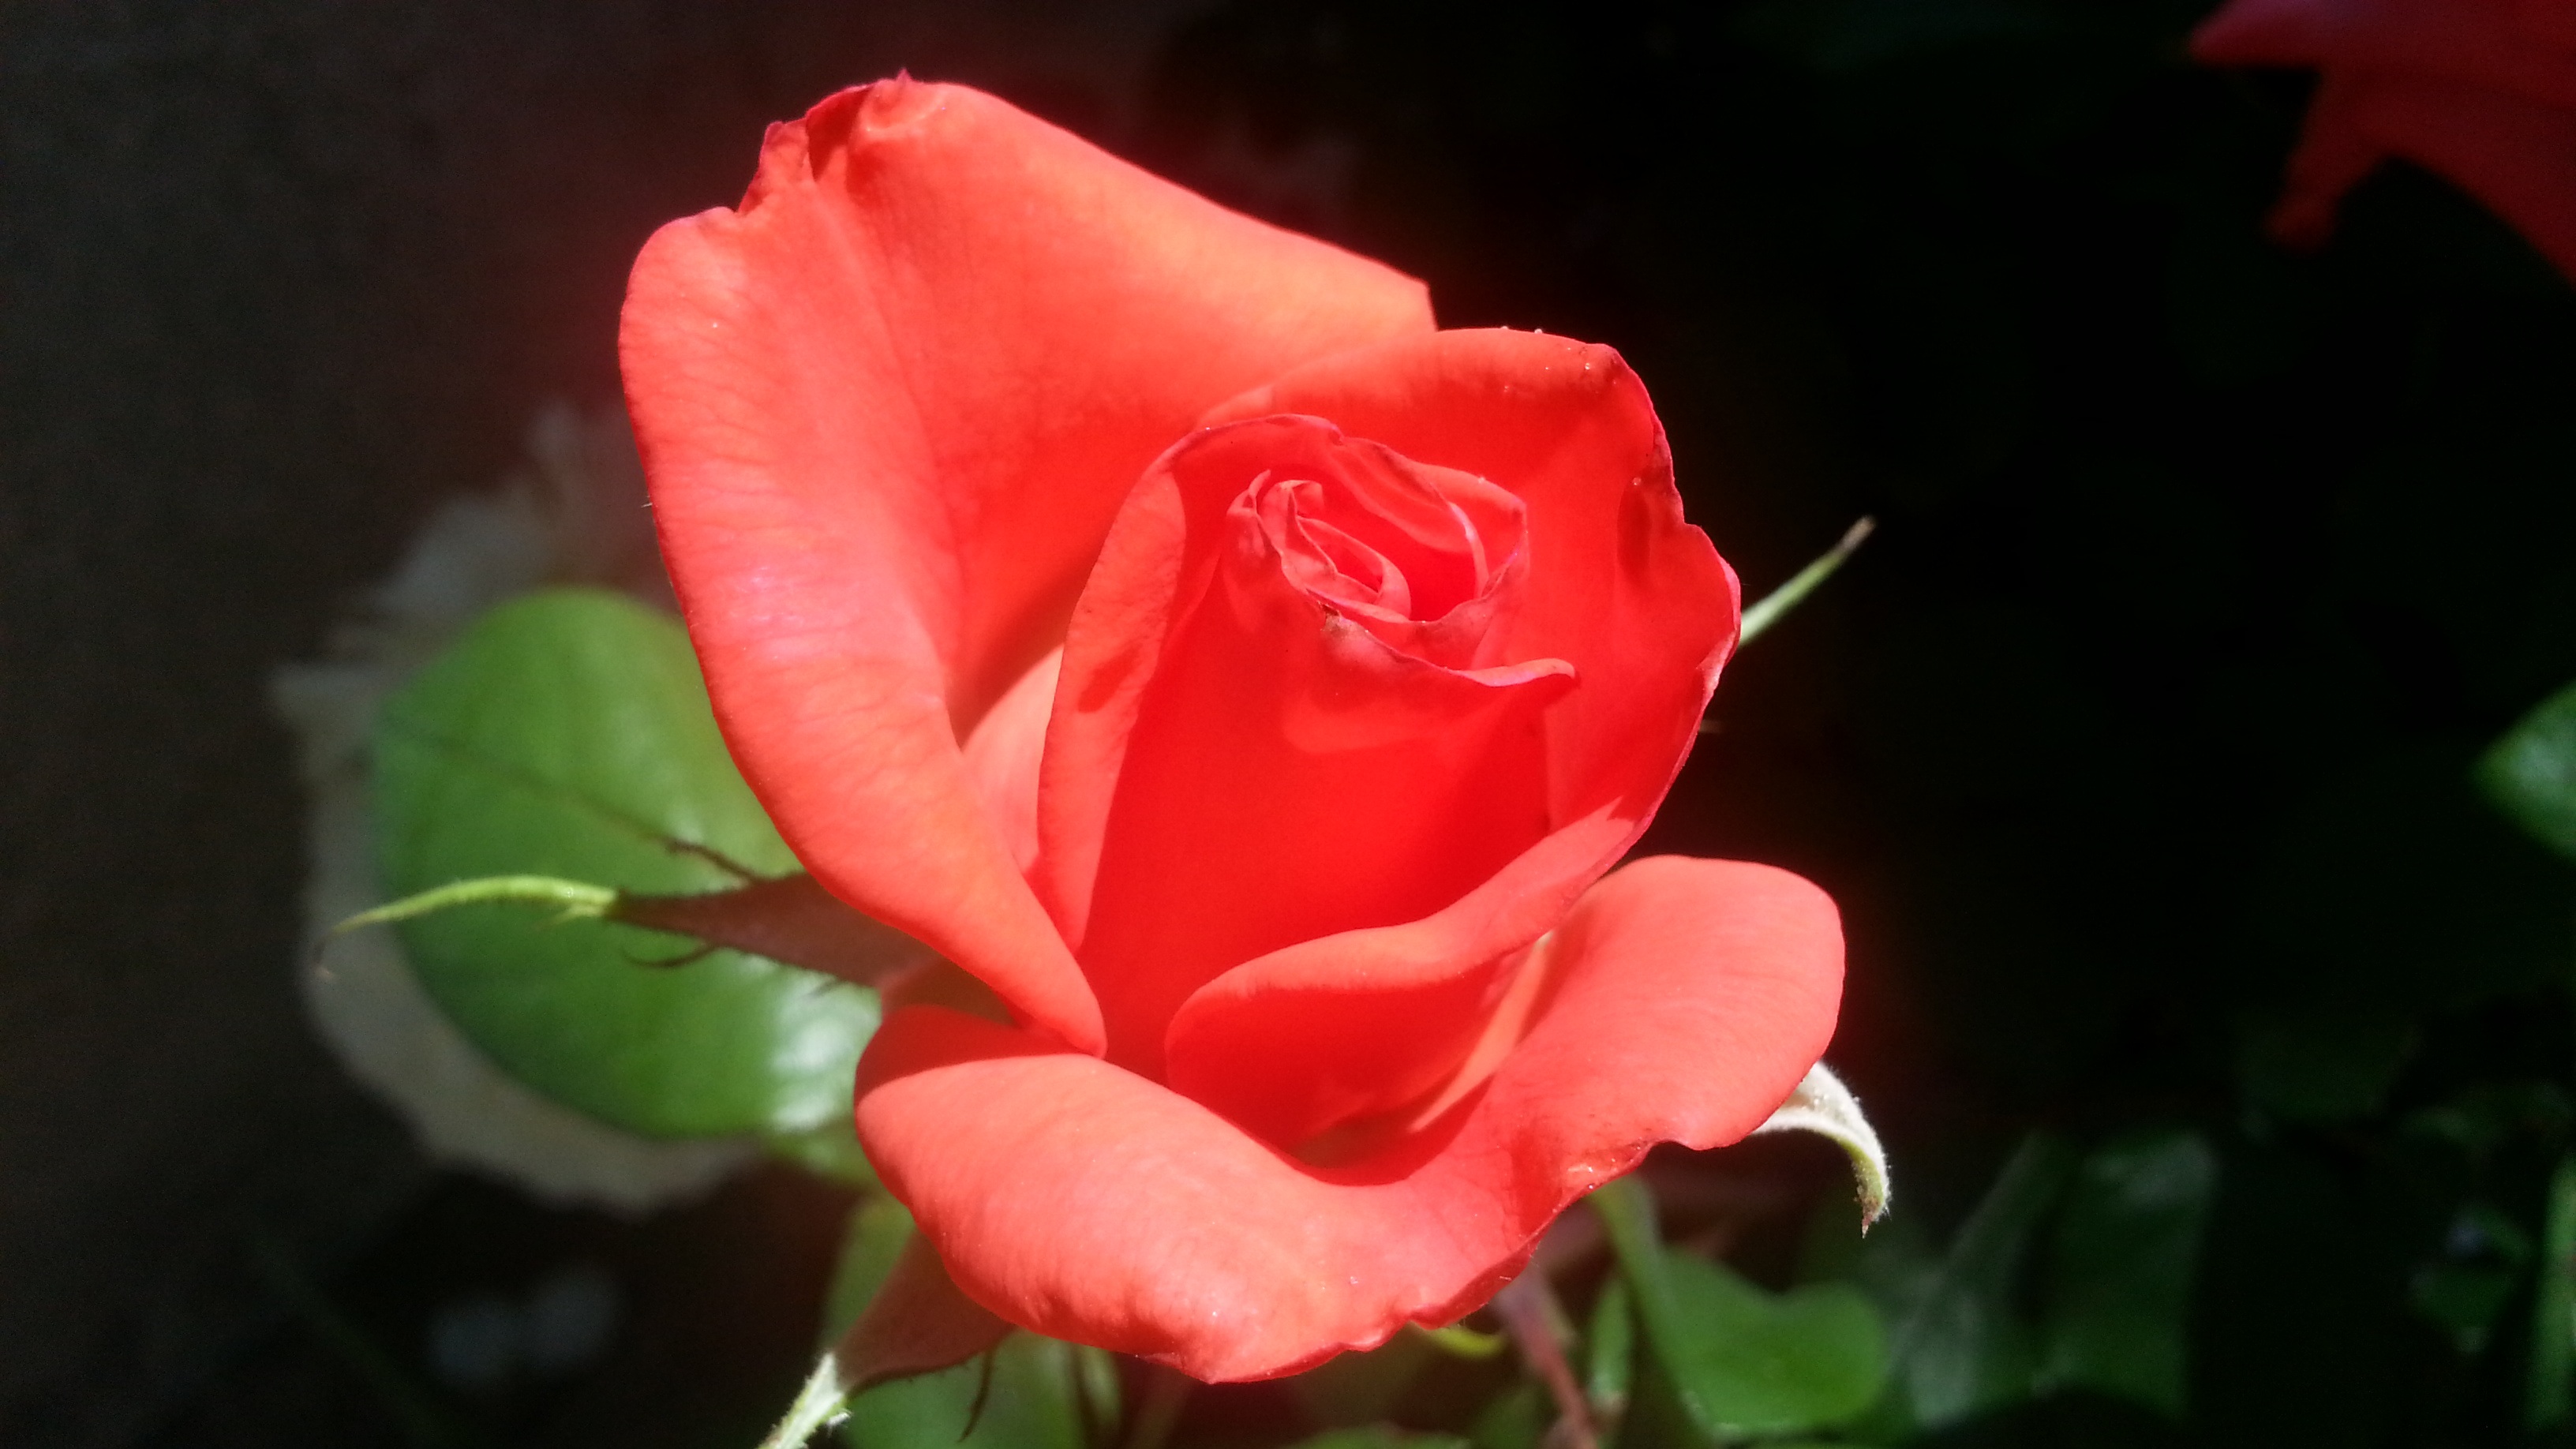
blossom, plant, flower, petal, rose, red, coral, petals, floribunda, macro photography, flowering plant, garden roses, rose family, land plant, rose order